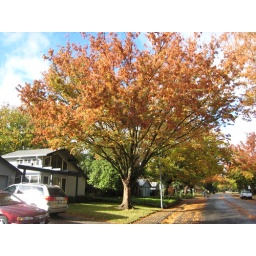
The blue sky in the background helps set off Pat and Bud's elm tree.